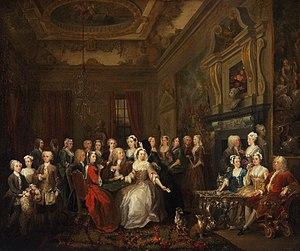
Wanstead House est une ancienne demeure aristocratique britannique construite à partir de 1715 dans l'actuel Grand Londres. Détruite en 1825, elle occupait ce qui constitue aujourd'hui le Wanstead Park dans le borough londonien de Redbridge.